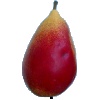
Label: Pear 2